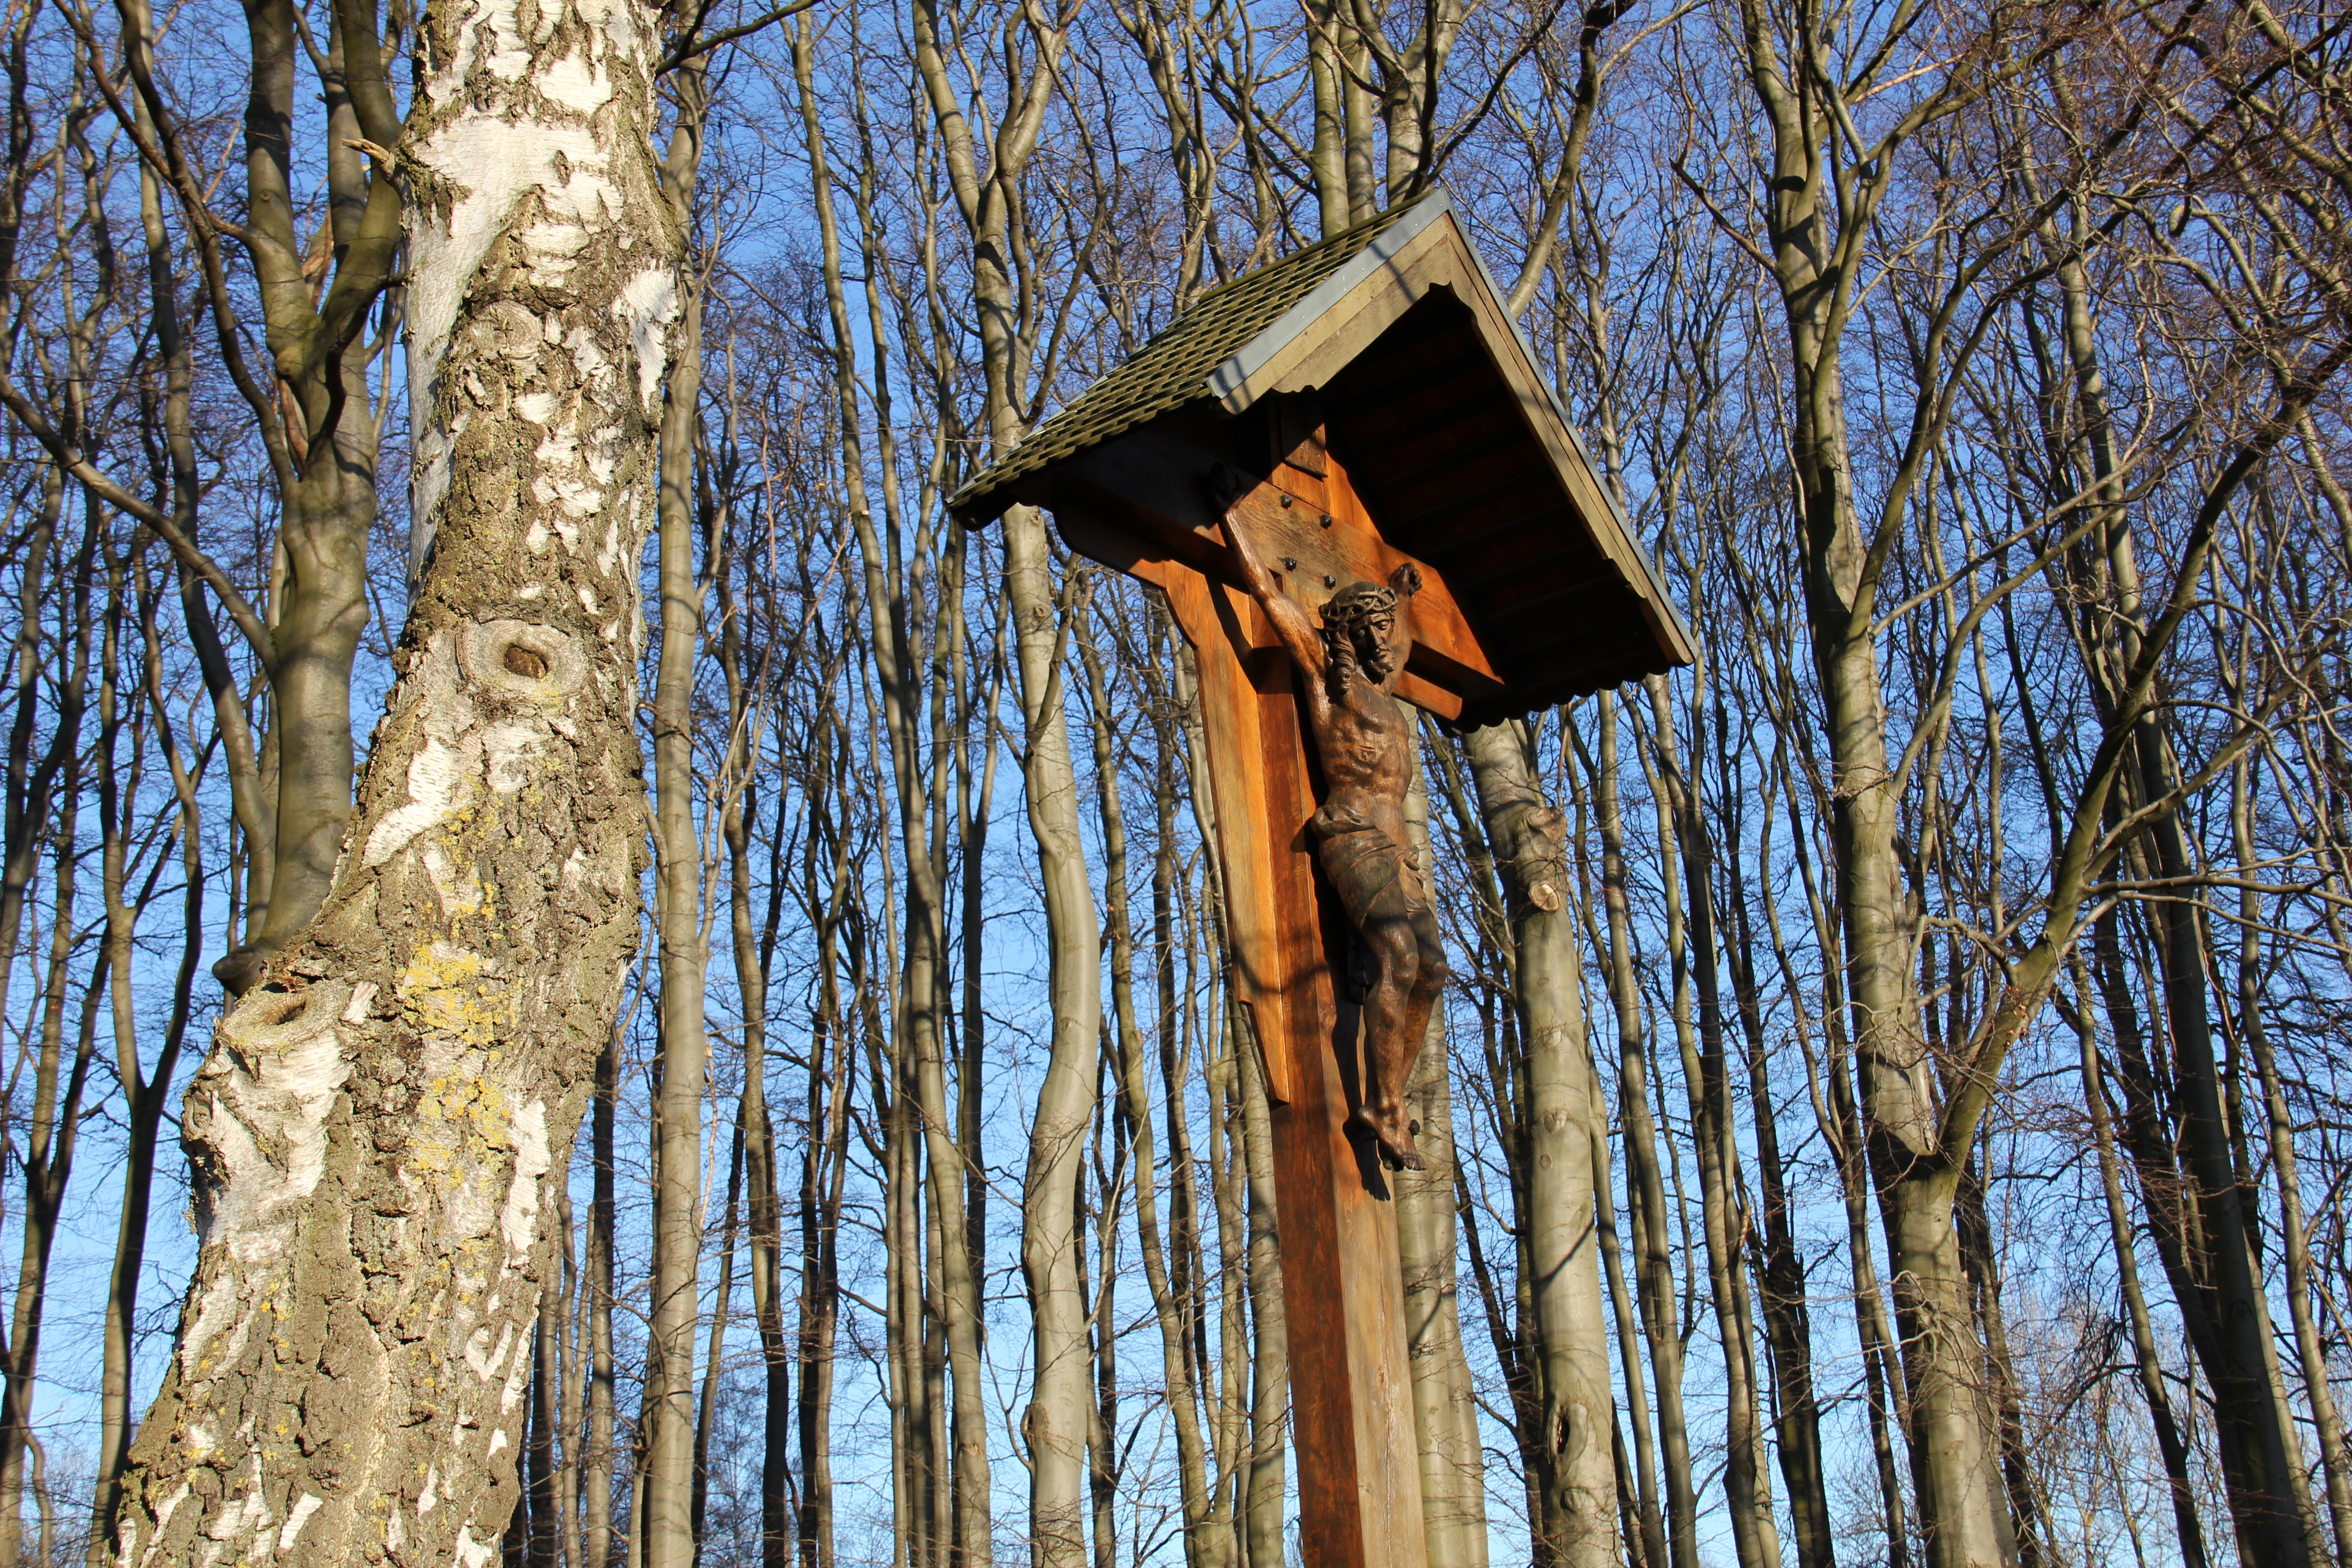
tree, forest, branch, winter, plant, wood, trunk, spring, autumn, season, sculpture, jesus, malmo, woody plant, outdoor structure